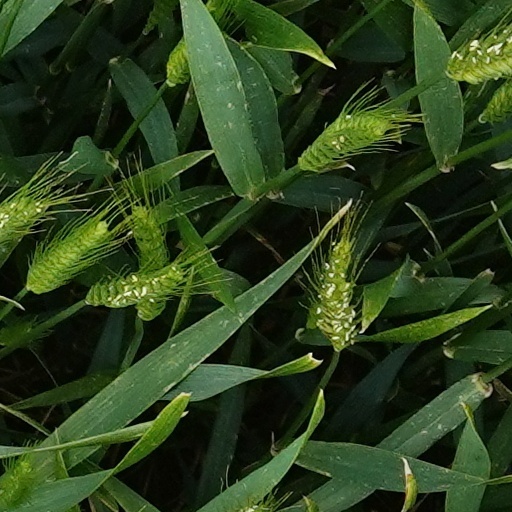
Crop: wheat